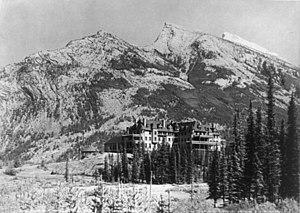
Le parc national de Banff est situé dans les montagnes Rocheuses canadiennes, à 120 km à l'ouest de la ville de Calgary, dans la province de l'Alberta. Sa date de création, 1885, en fait le plus ancien parc national canadien. Il est également inscrit depuis 1985 au patrimoine mondial de l'UNESCO avec les autres parcs des montagnes Rocheuses canadiennes.